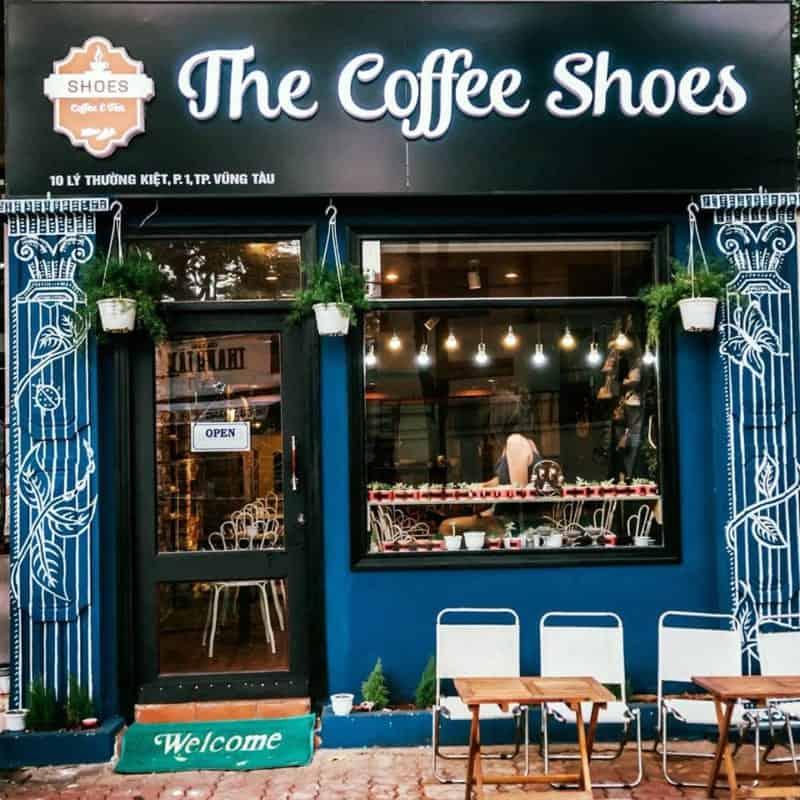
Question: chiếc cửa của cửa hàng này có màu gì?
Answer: chiếc cửa của cửa hàng này có màu đen